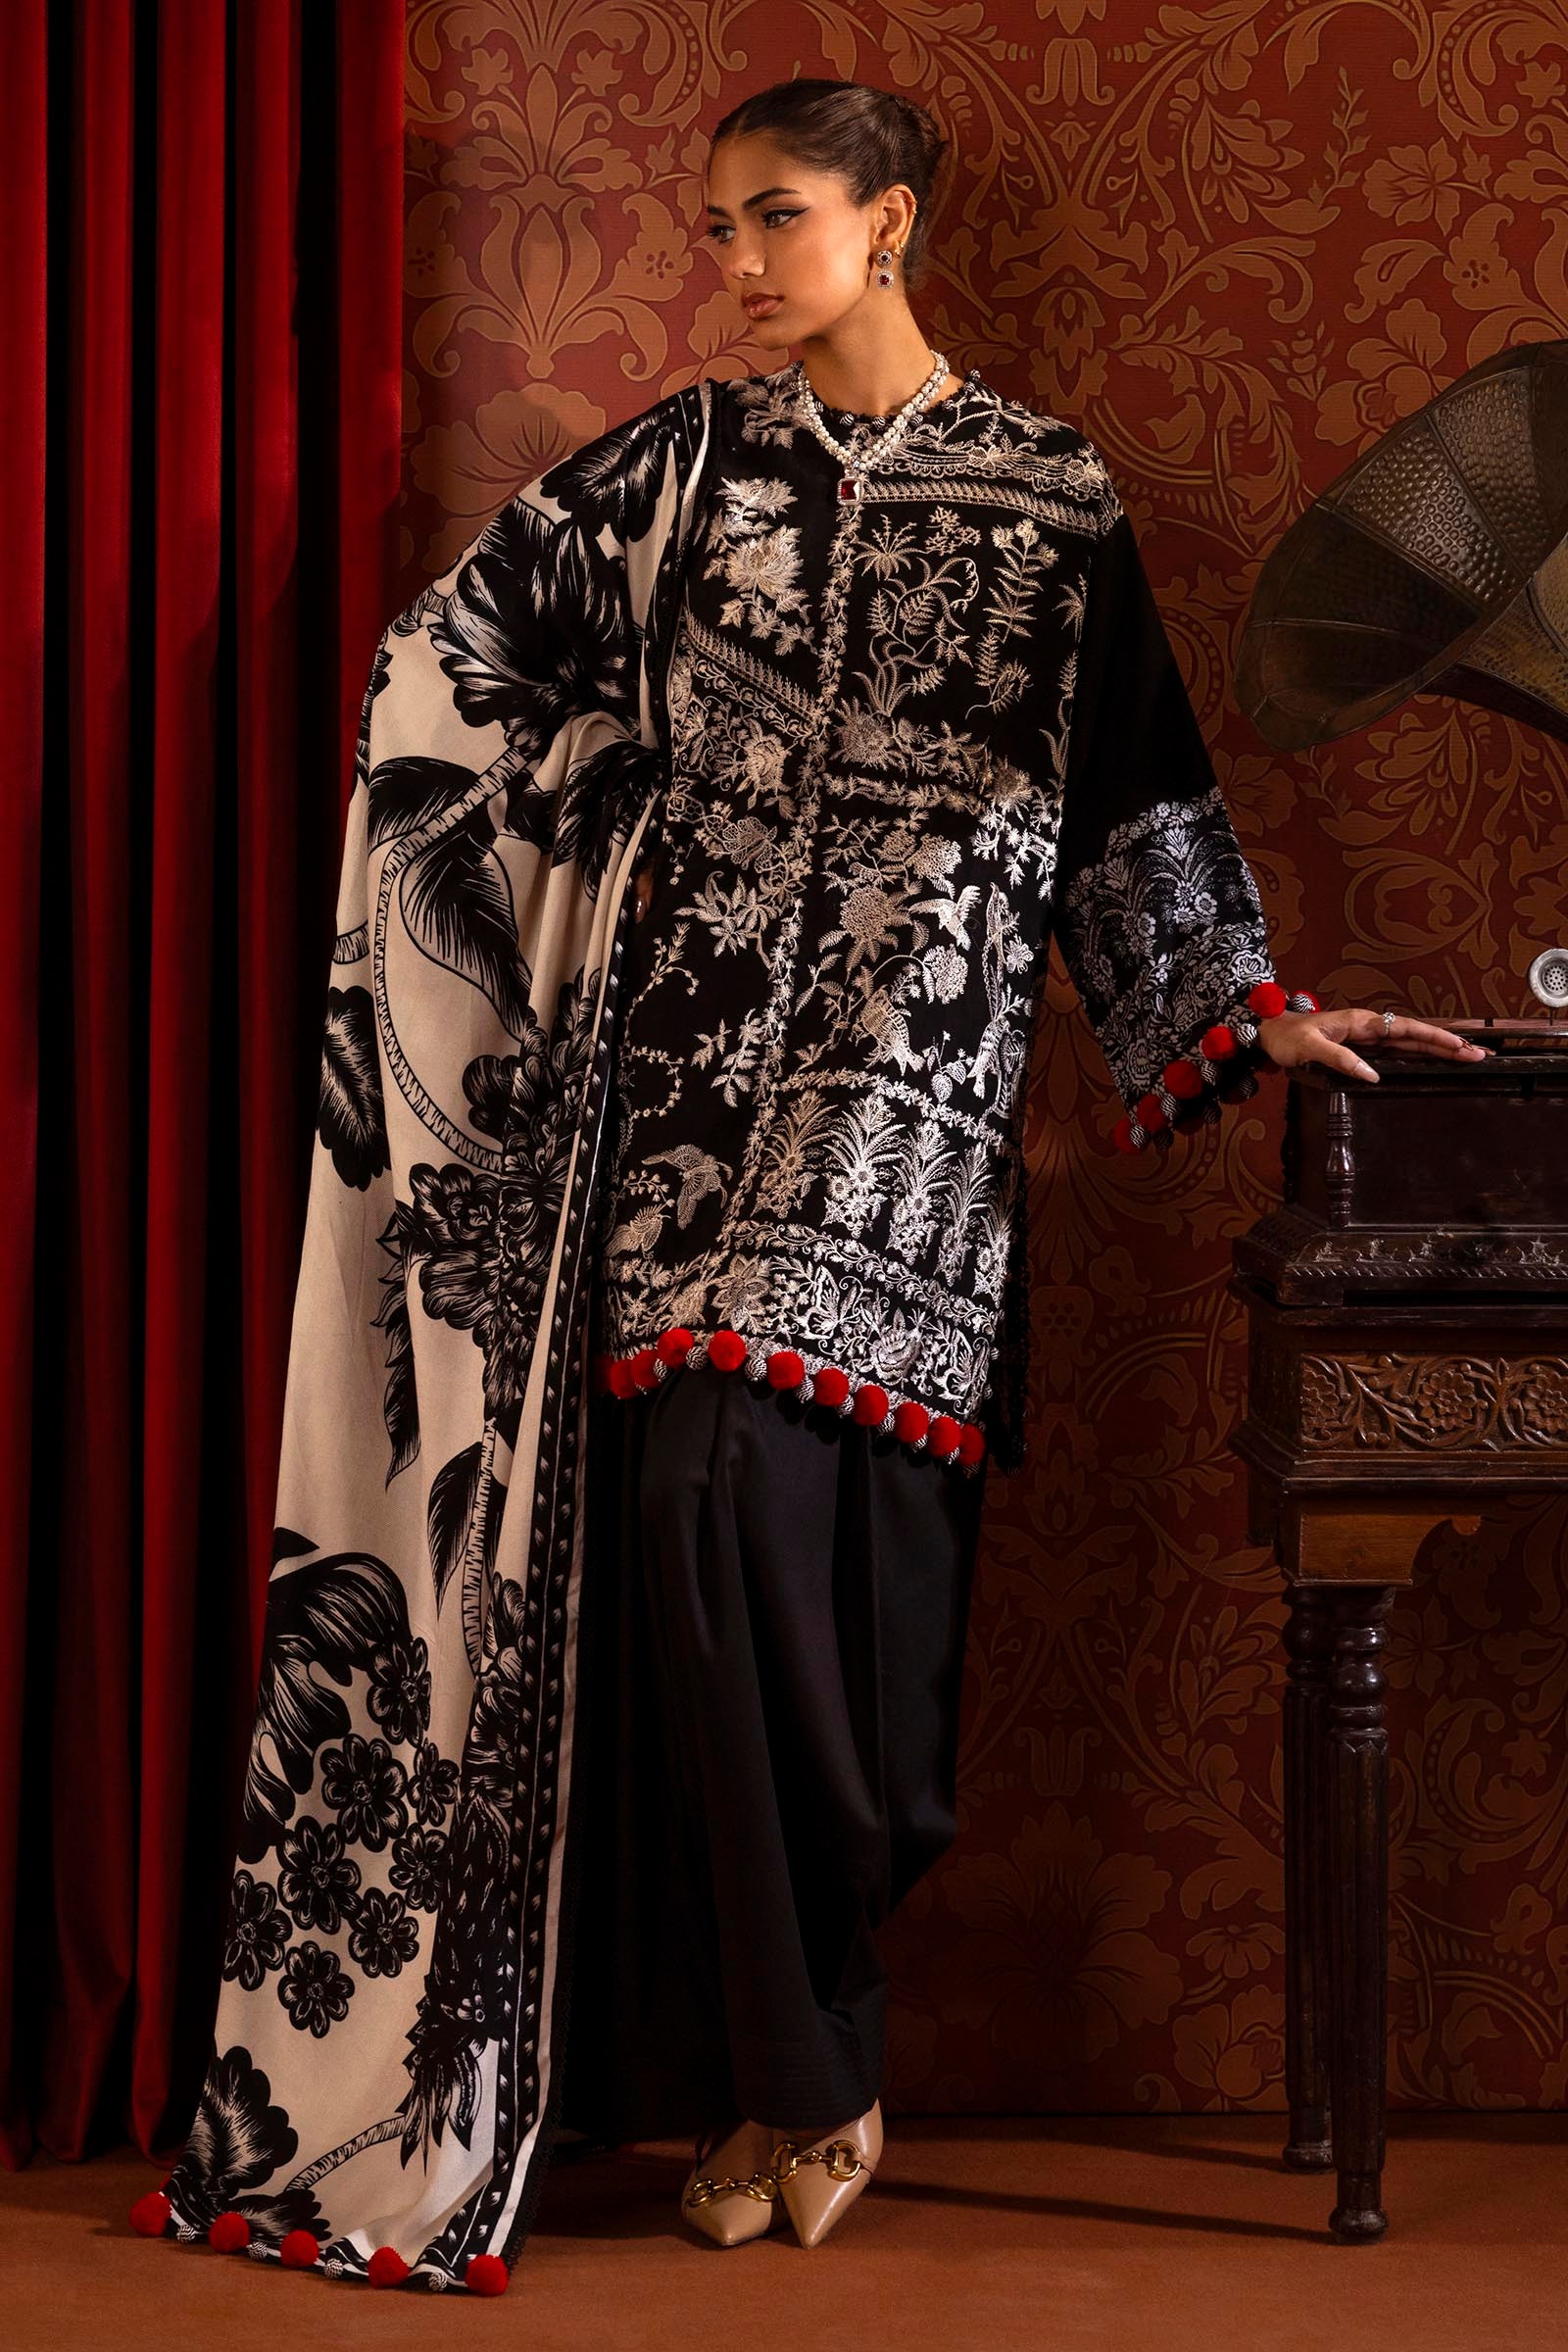
black multi embroidered chiffon suit